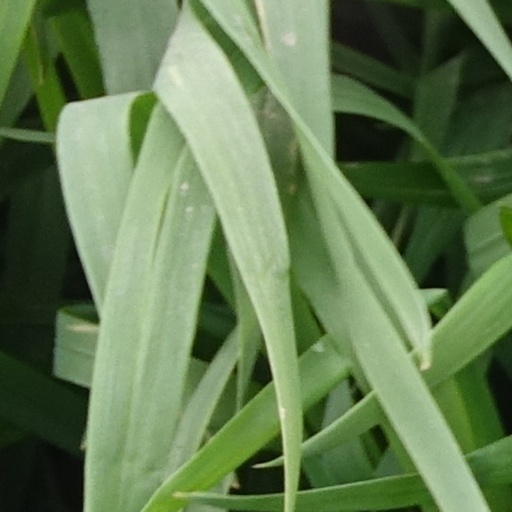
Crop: wheat